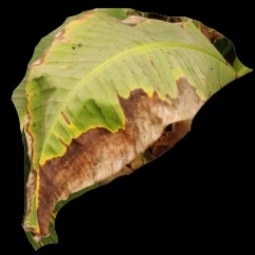
Label: Potassium